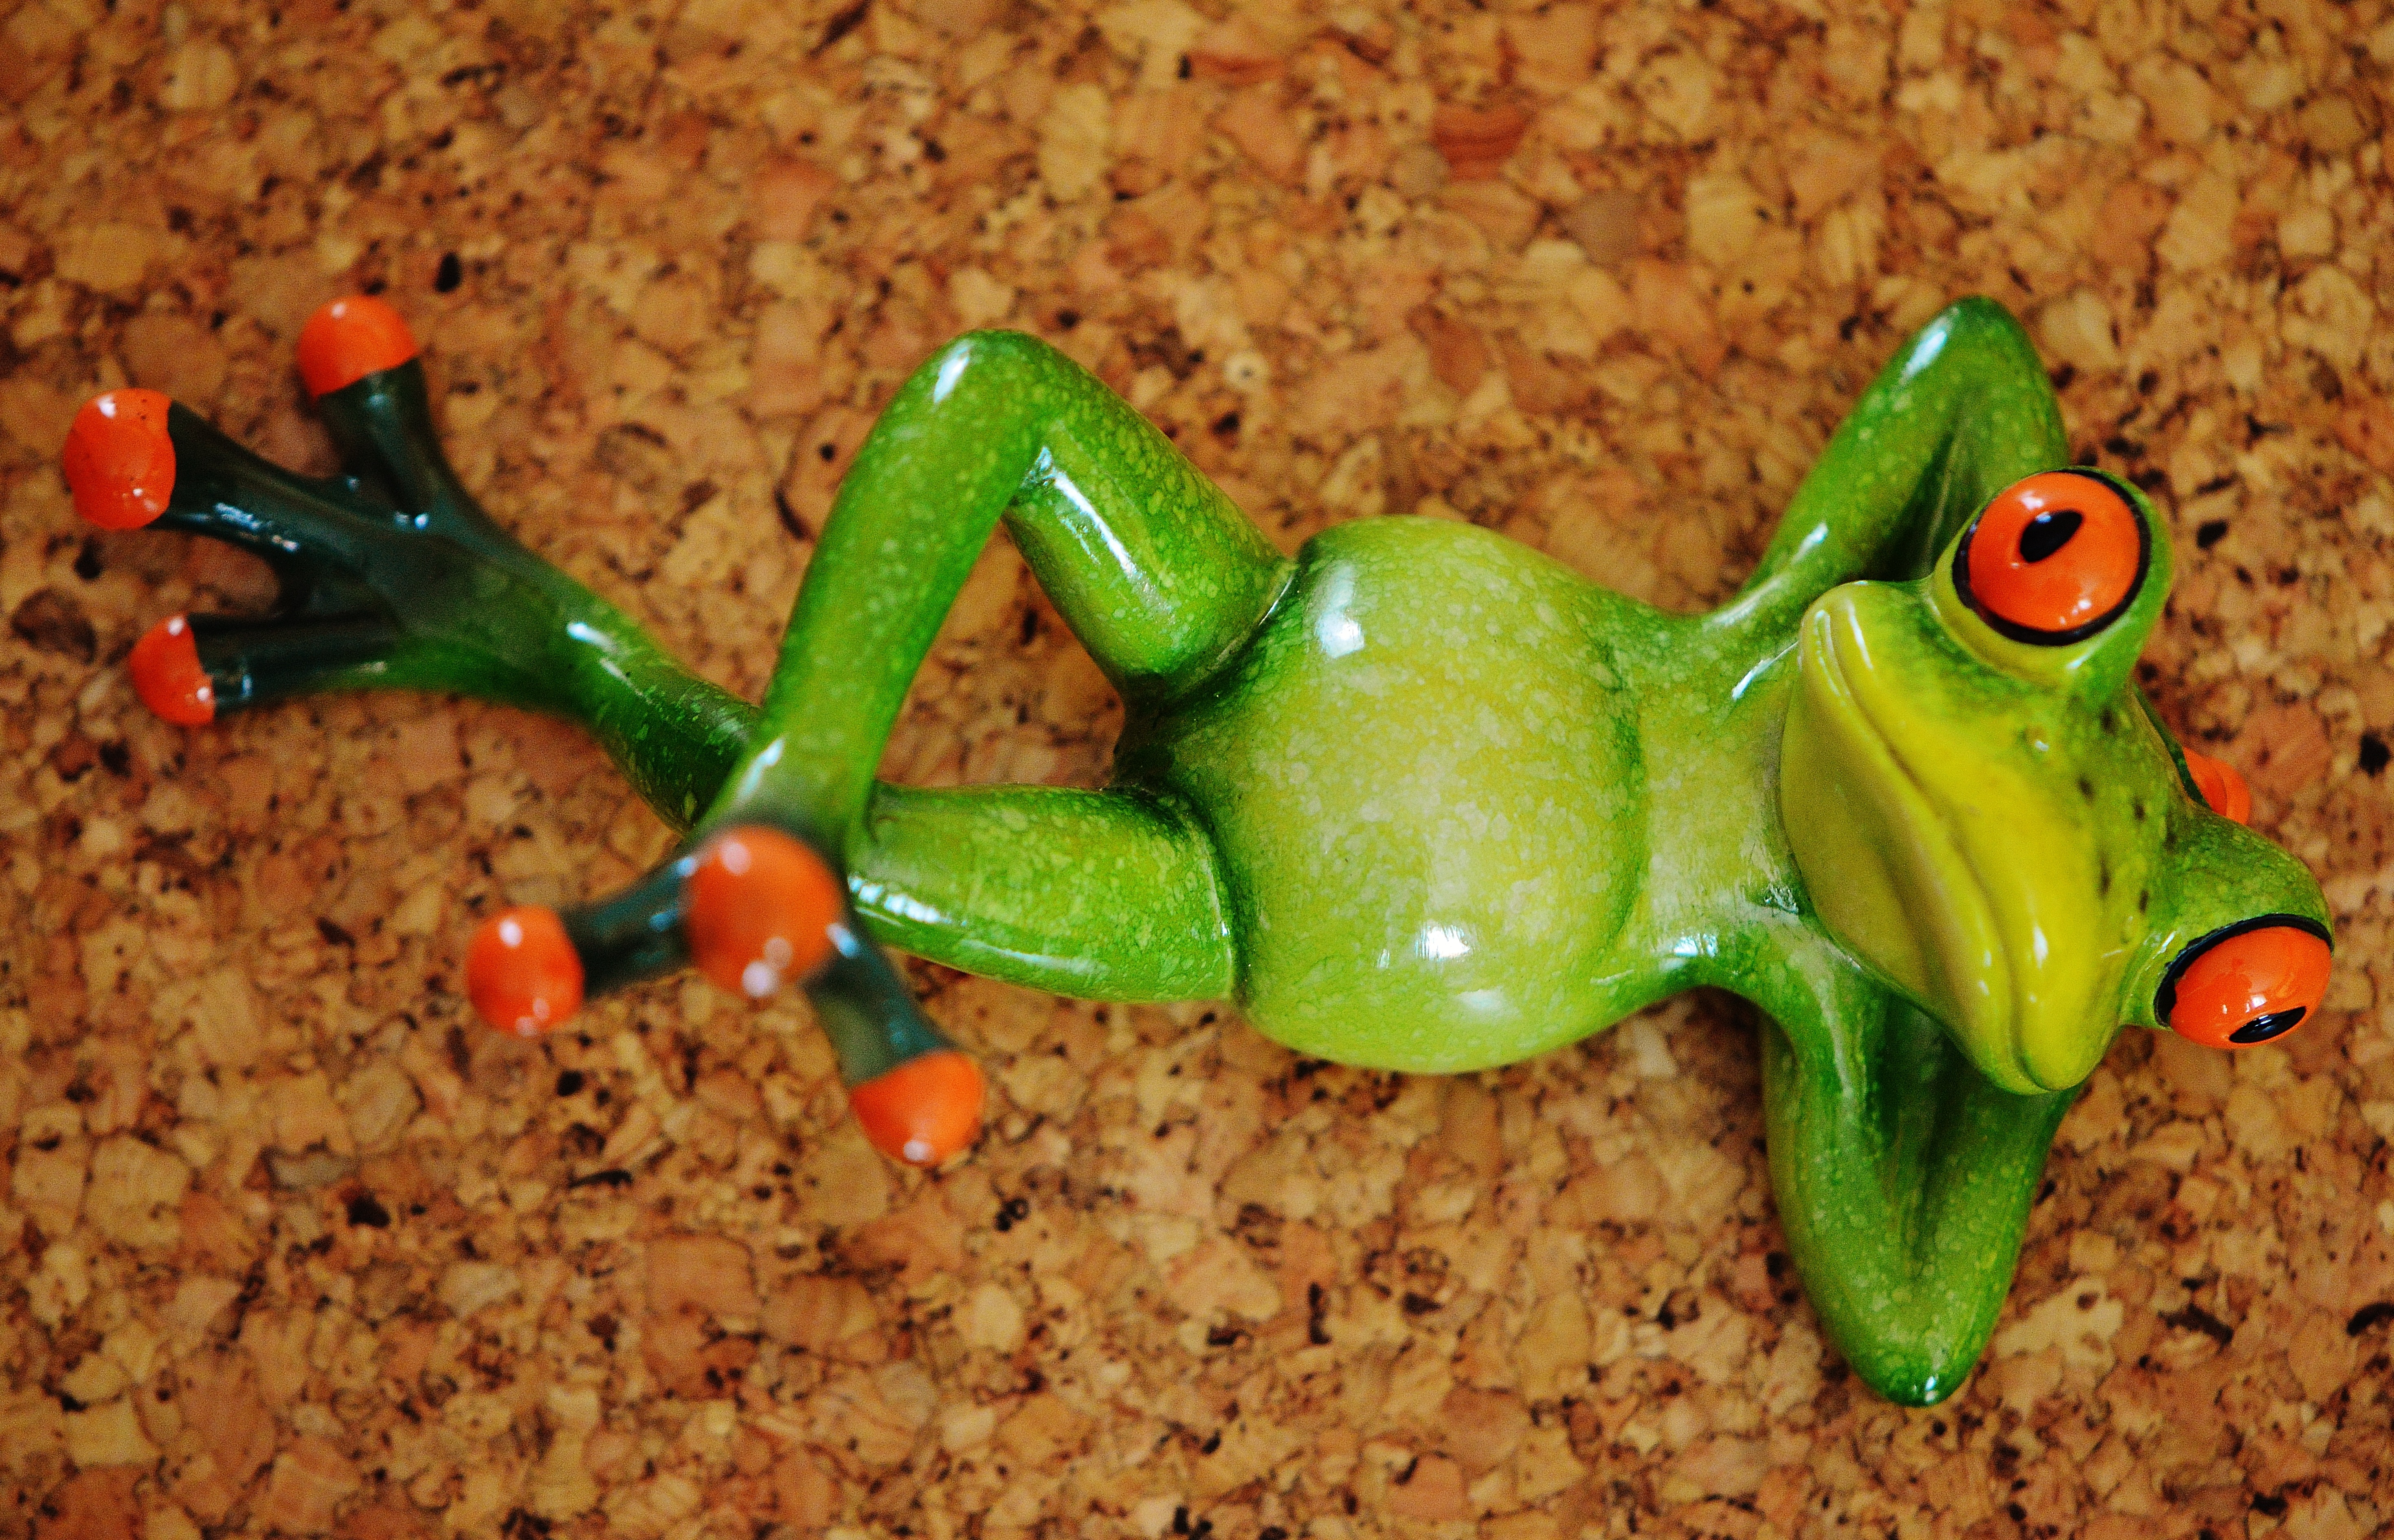
sweet, animal, cute, dish, food, green, produce, ceramic, frog, amphibian, fig, tree frog, fun, funny, frogs